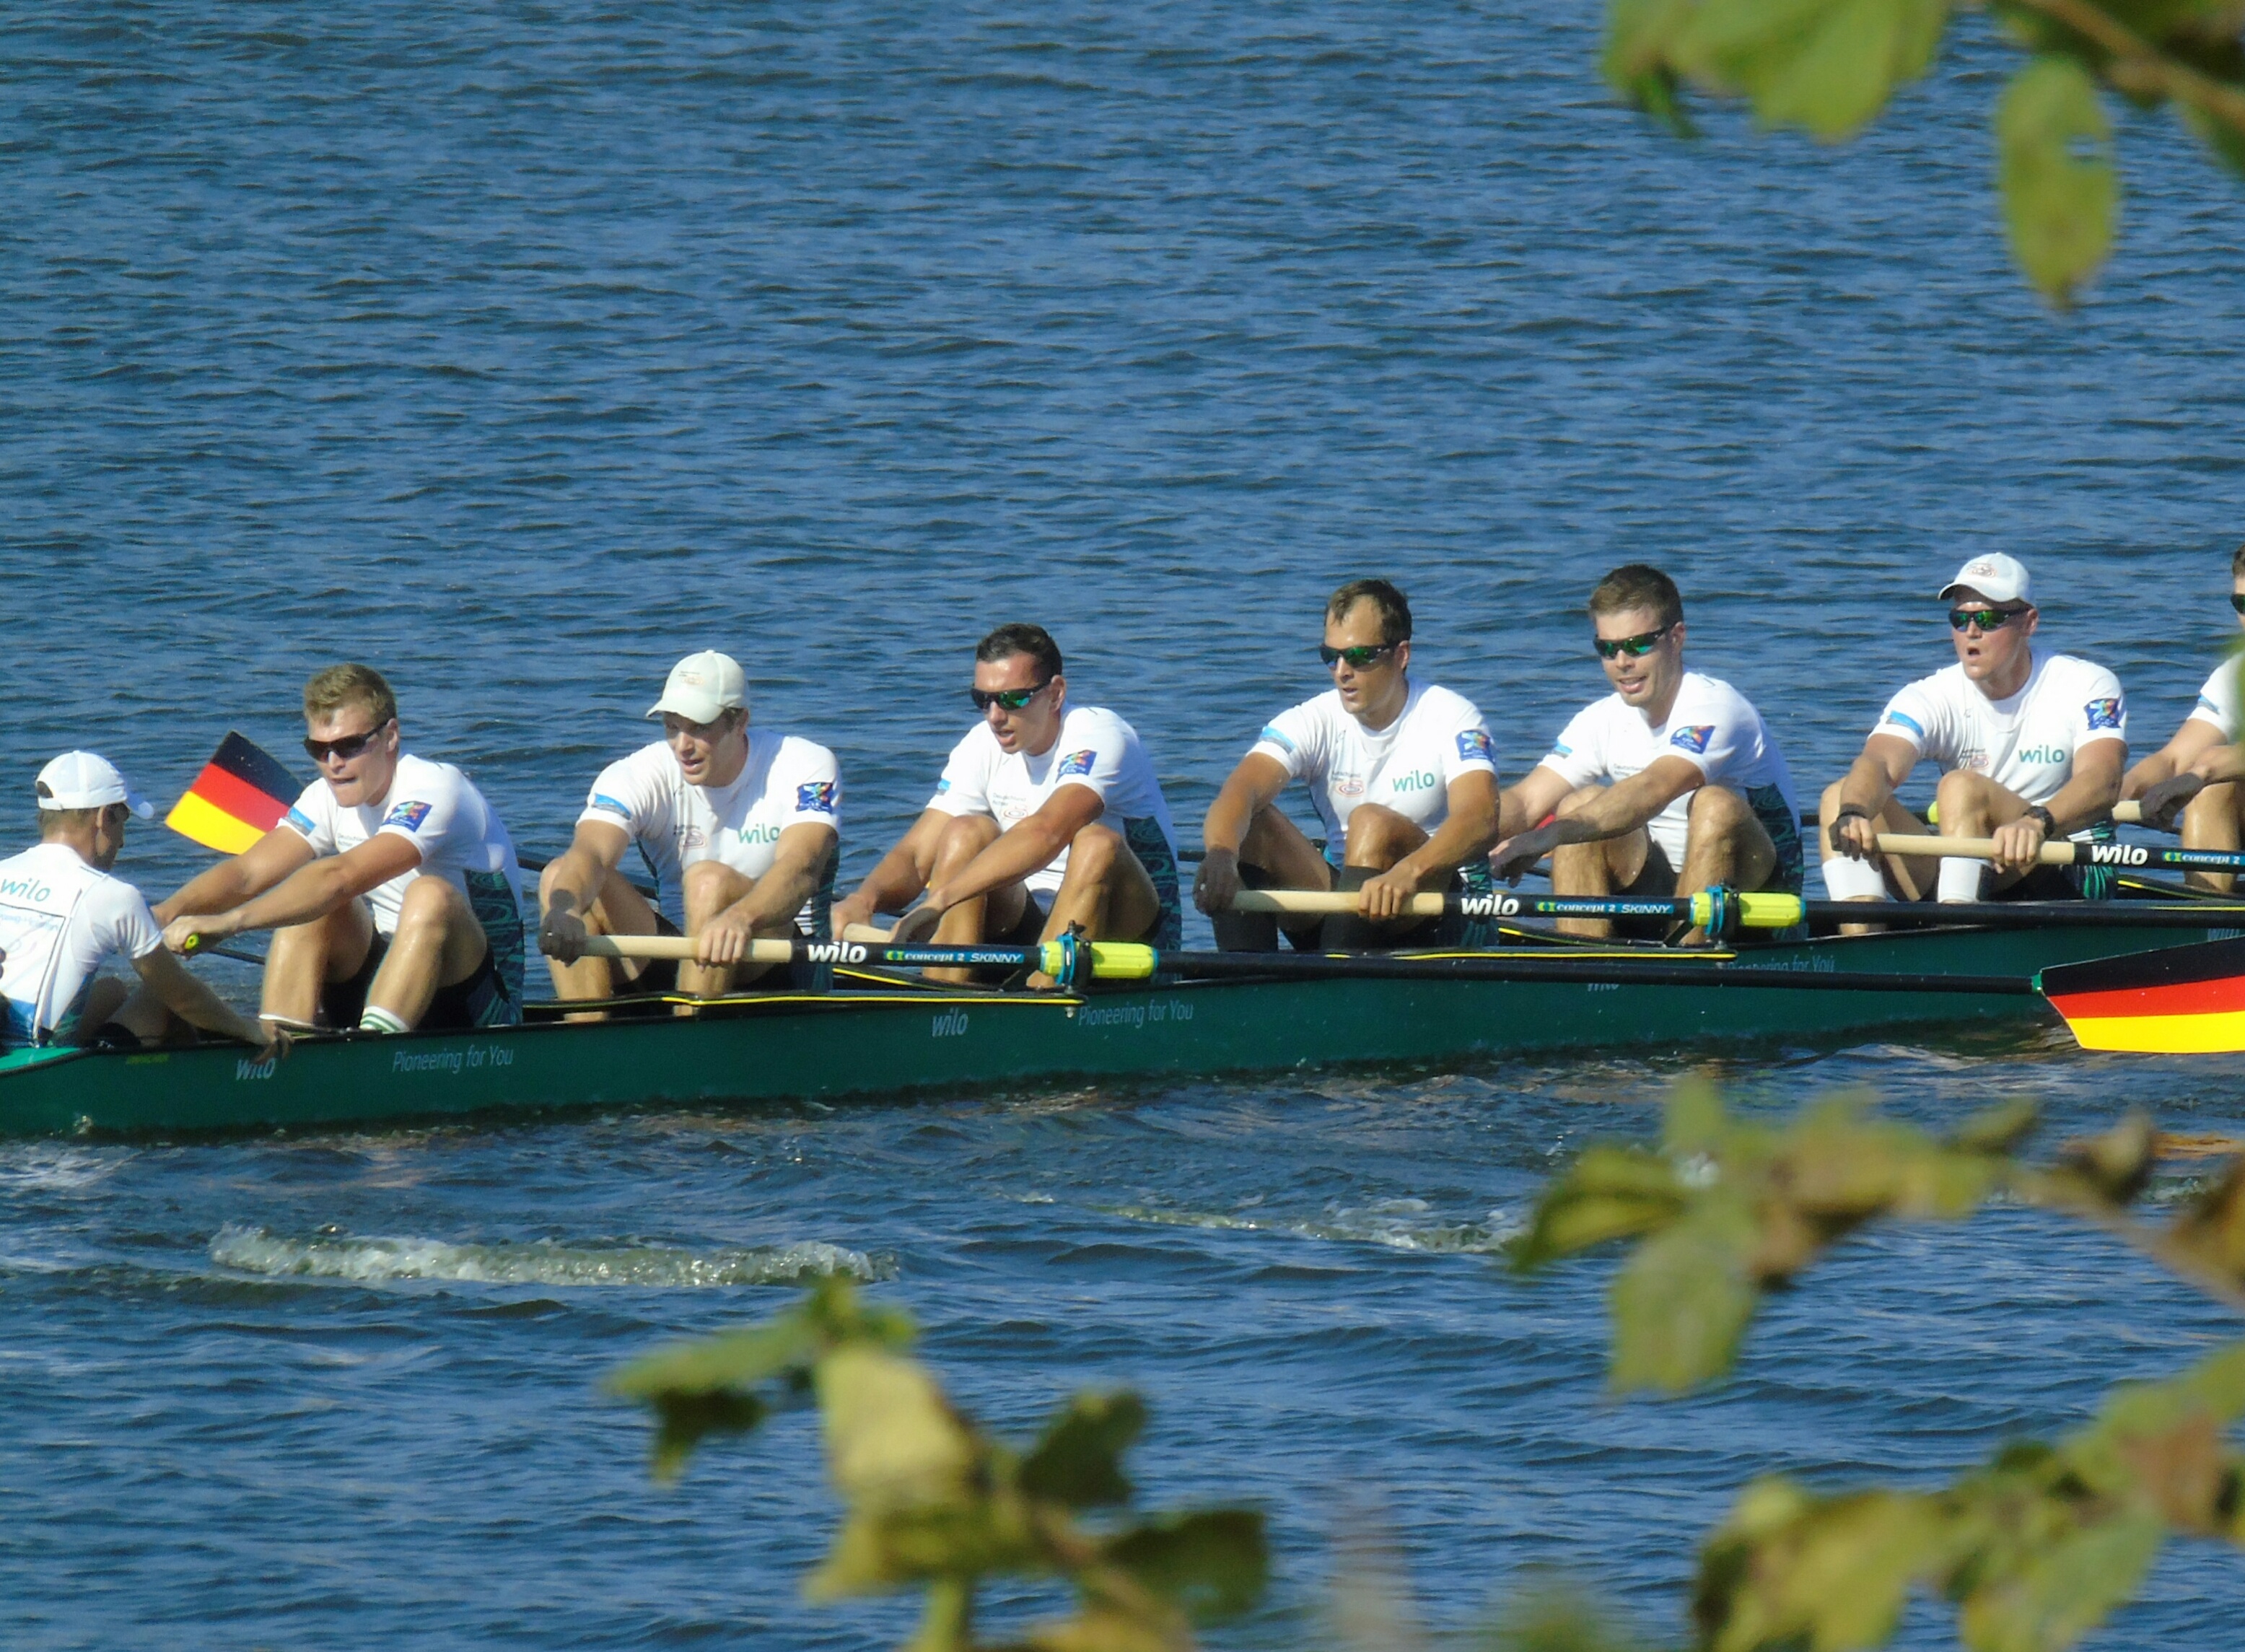
boat, recreation, paddle, vehicle, team, sports, boating, germany, rowing, rendsburg, raft, canoeing, germany eighth, rowing marathon, northern baltic sea channel, water sport, outdoor recreation, watercraft rowing, coxswain, canoe sprint